Heikki Kovalainen

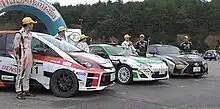
2019 All Japanese Rally Championship, Heikki Kovalainen's first win and his Interview.

Kovalainen and Petrov were dropped in favour of Charles Pic and Giedo van der Garde ahead of the season, but Kovalainen remained on good terms with Caterham, attending the Malaysian Grand Prix as a personal guest of Tony Fernandes. Ahead of the Bahrain Grand Prix, the team announced that it had re-signed Kovalainen as one of its reserve drivers, replacing Ma Qing Hua and alongside Alexander Rossi, in which role he took part in the first free practice sessions in Bahrain and Spain.